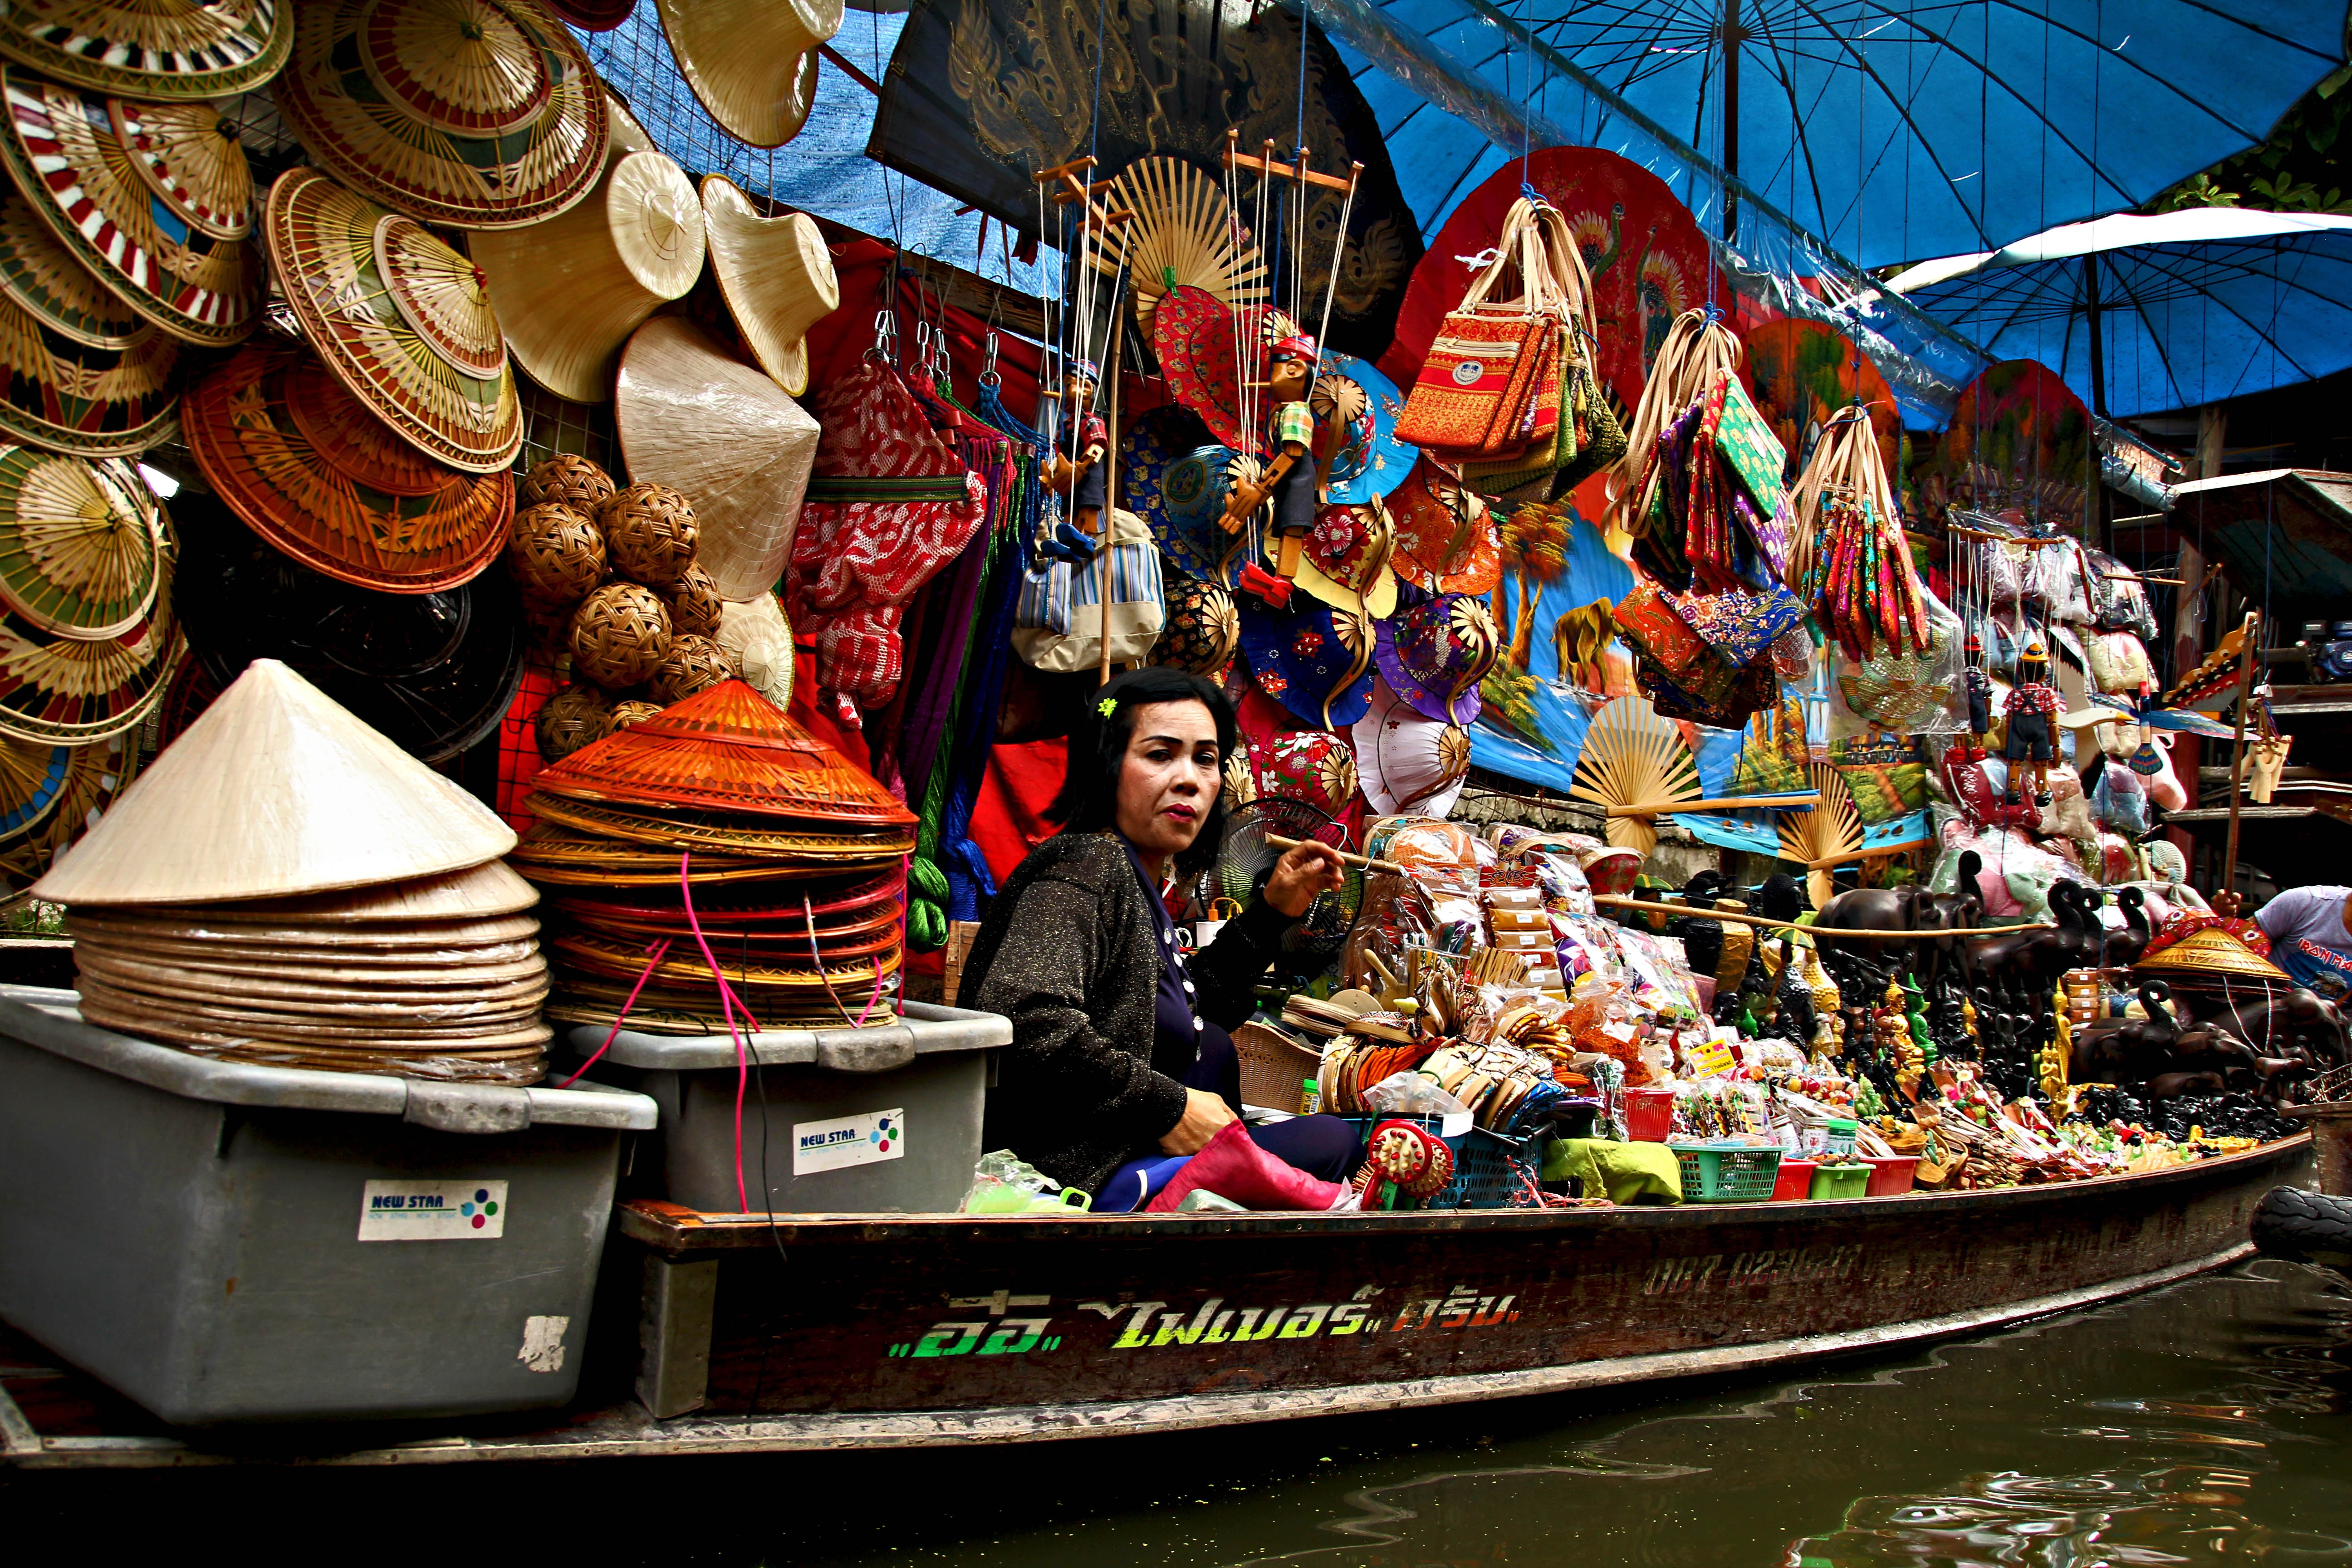
work, working, people, boat, street, fruit, city, river, travel, food, vendor, bazaar, market, business, fish, tourism, thailand, public space, flowers, worker, festival, lights, women, civilization, culture, historical, sale, buy, fair, sell, sardines, hats, indigenous, traditional clothes, street vendor, purchase, fish shop, exotica, saleswoman, artifacts, elderly woman, selling flowers